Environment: real
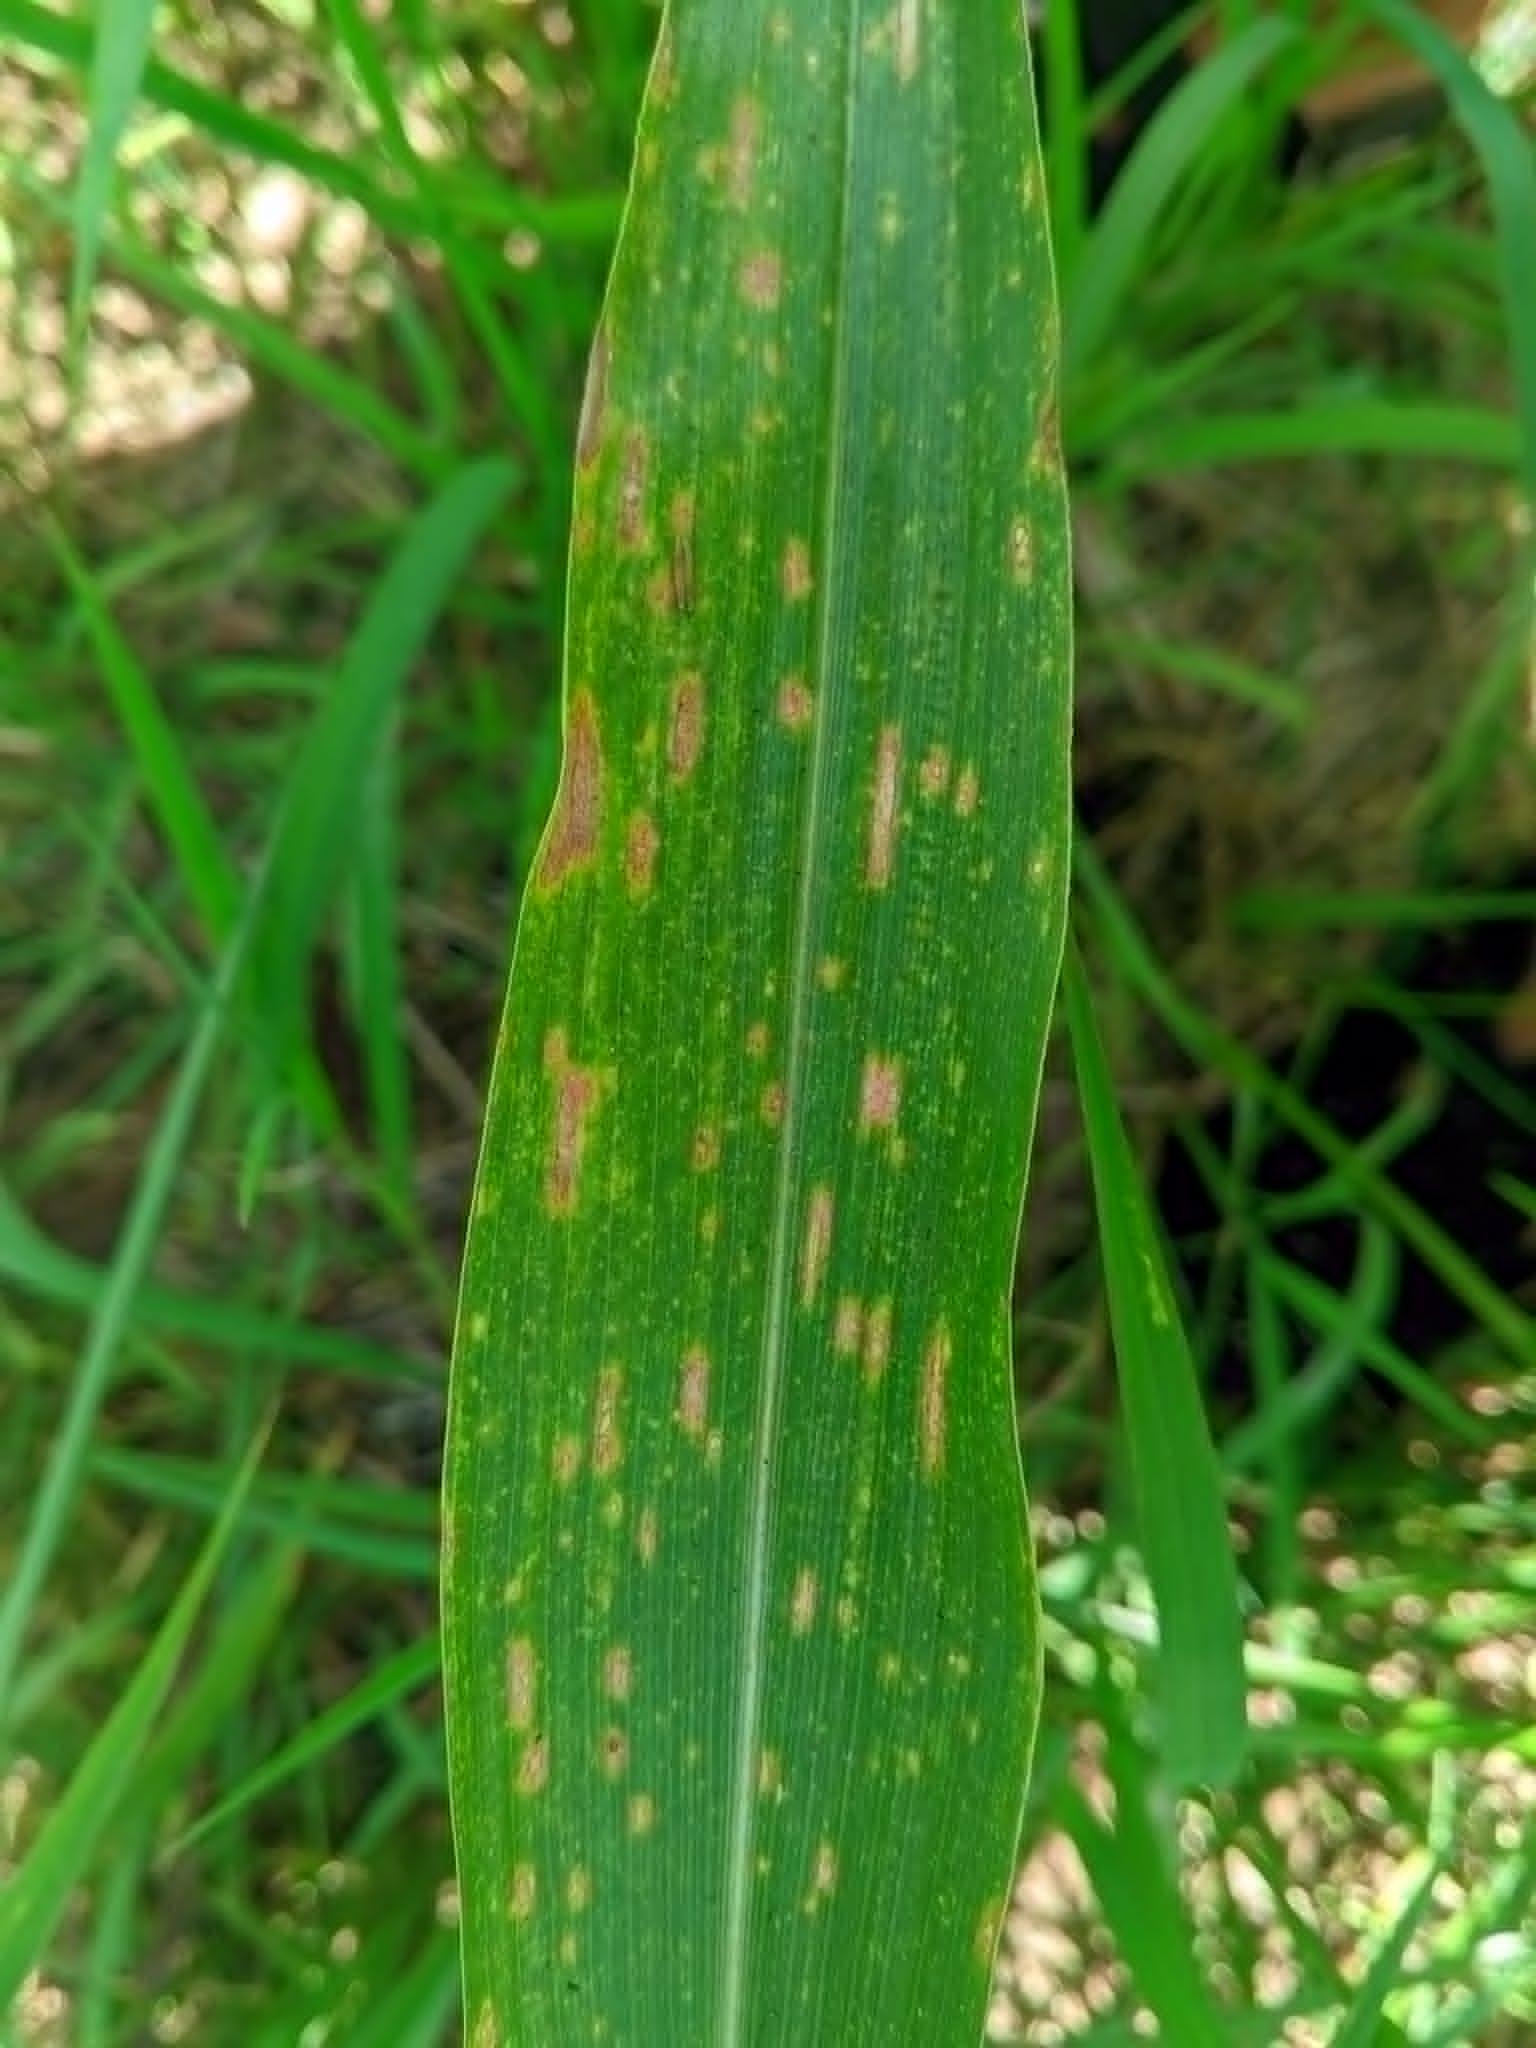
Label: gray_leaf_spot